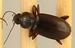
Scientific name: Calathus advena
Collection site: Rocky Mountains NEON (RMNP), plot RMNP_014